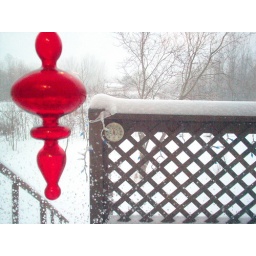
Just me playing with the camera. I just really like this window ornament that hangs in my kitchen window.